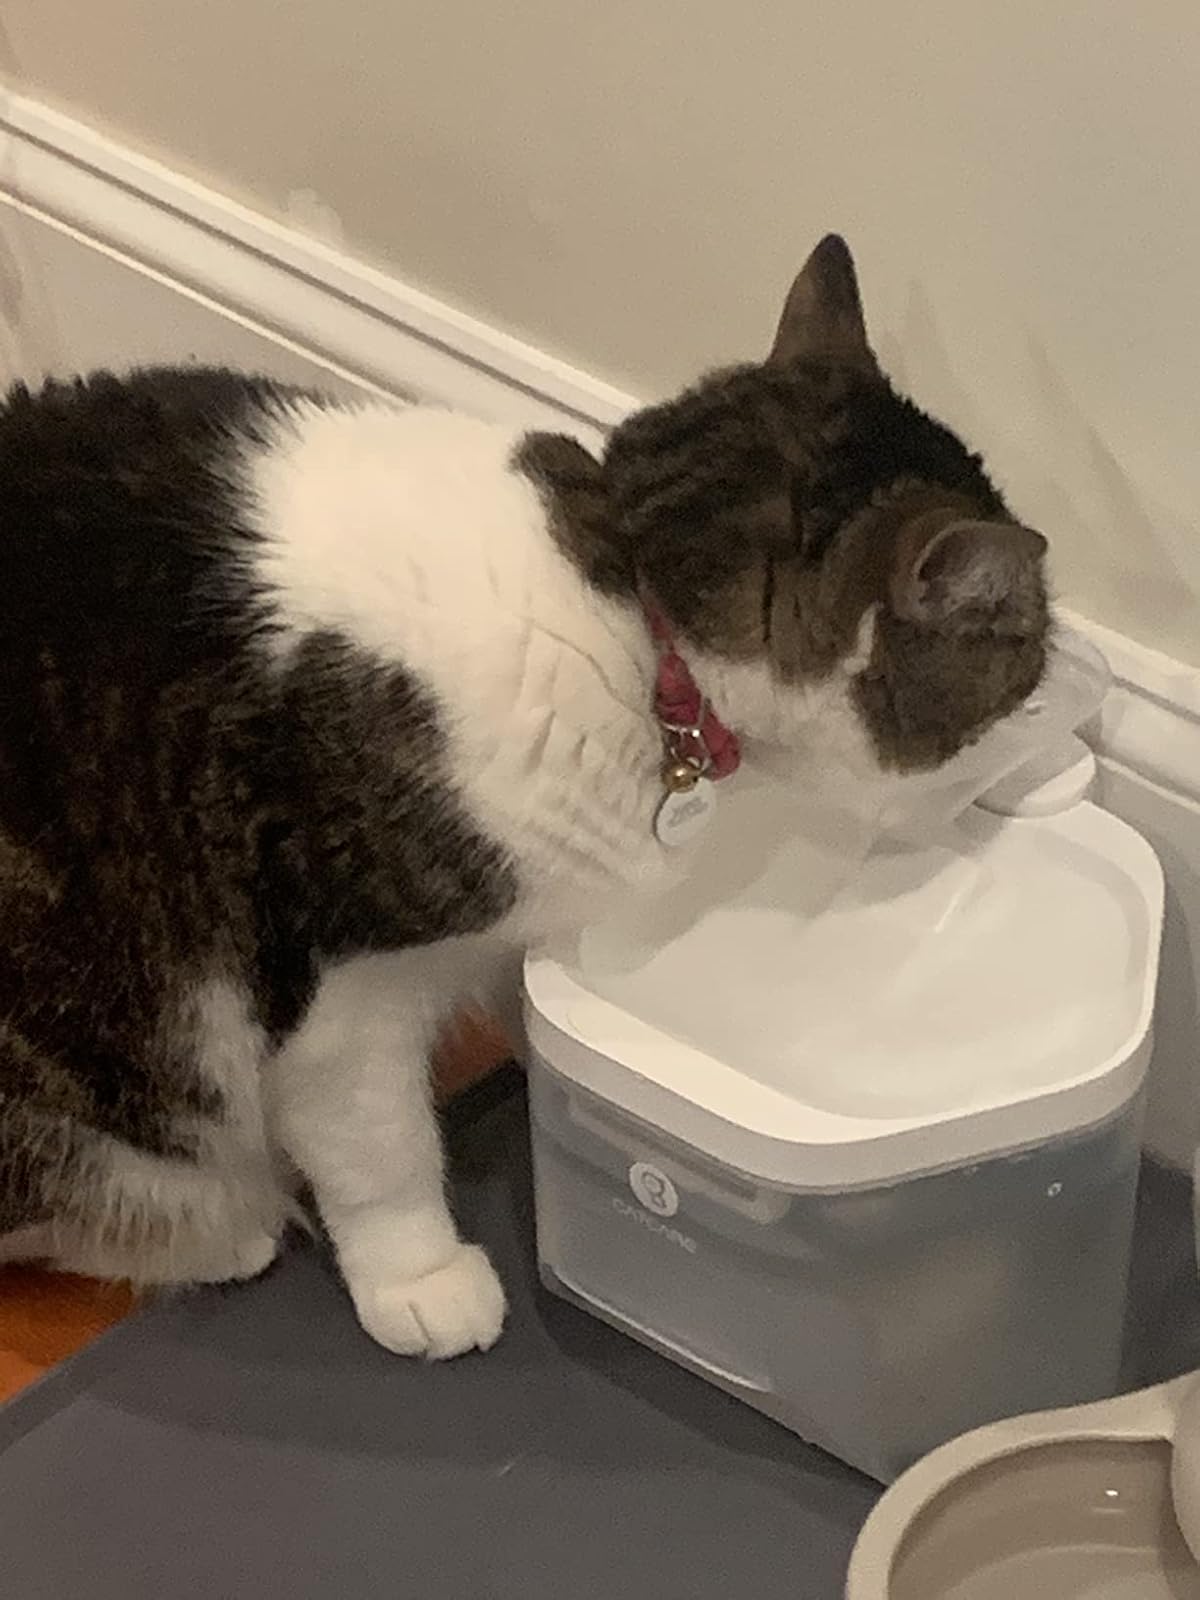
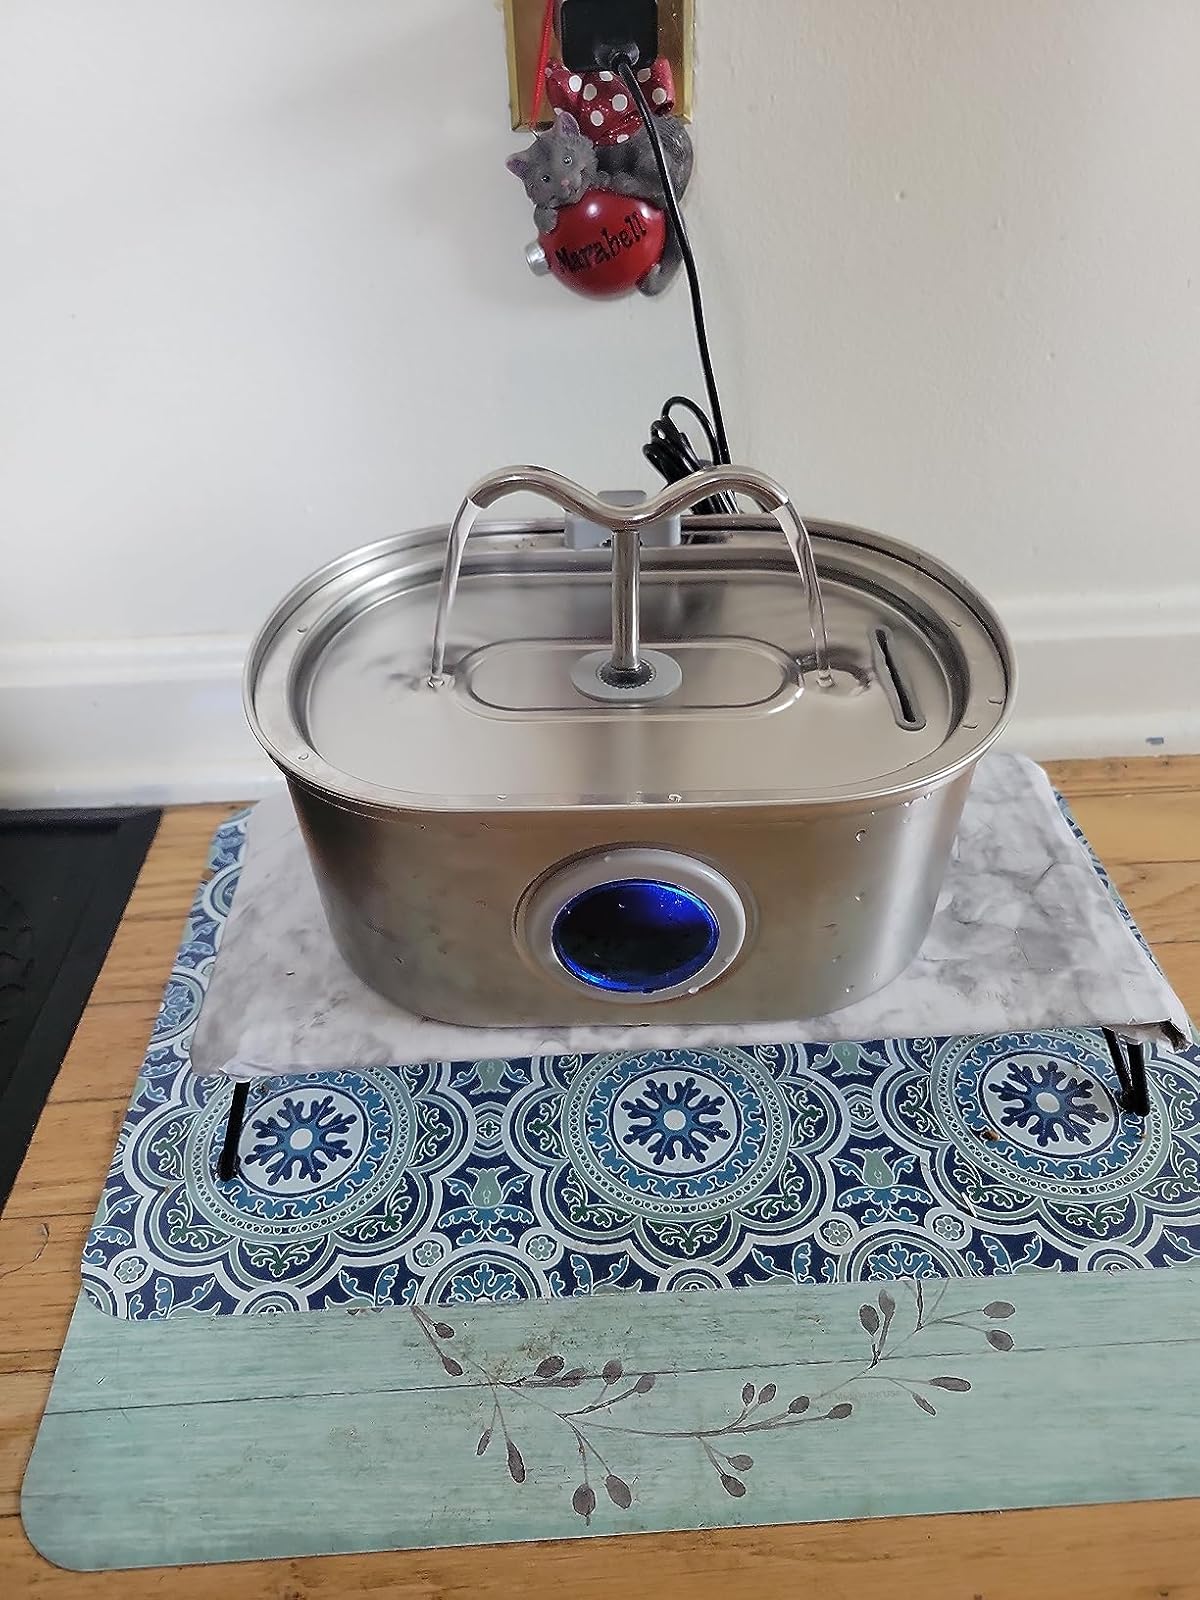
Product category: items_bowl
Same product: no